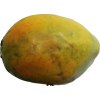
Label: papaya